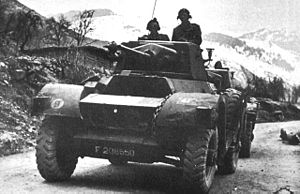
Konflikter mellem Indien og Pakistan / Krigene i kronologisk rækkefølge / Den indisk-pakistanske krig 1947
En pansret mandskabsvogn fra Indiens hær på patrulje i Jammu og Kashmir i 1948.
Siden Indiens deling i august 1947, der resulterede i oprettelsen af Republikken Indien og Den Islamiske Republik Pakistan, har der opstået flere Konflikter mellem Indien og Pakistan, herudner tre store krige, en mindre krig og en række væbnede træfninger mellem de to lande. Bortset fra den Den indisk-pakistanske krig i 1971, der tog sit afsæt i Bangladesh’ løsrivelse fra Pakistan, har alle konflikterne haft afsæt i uenigheden om den omstridte region Kashmir.